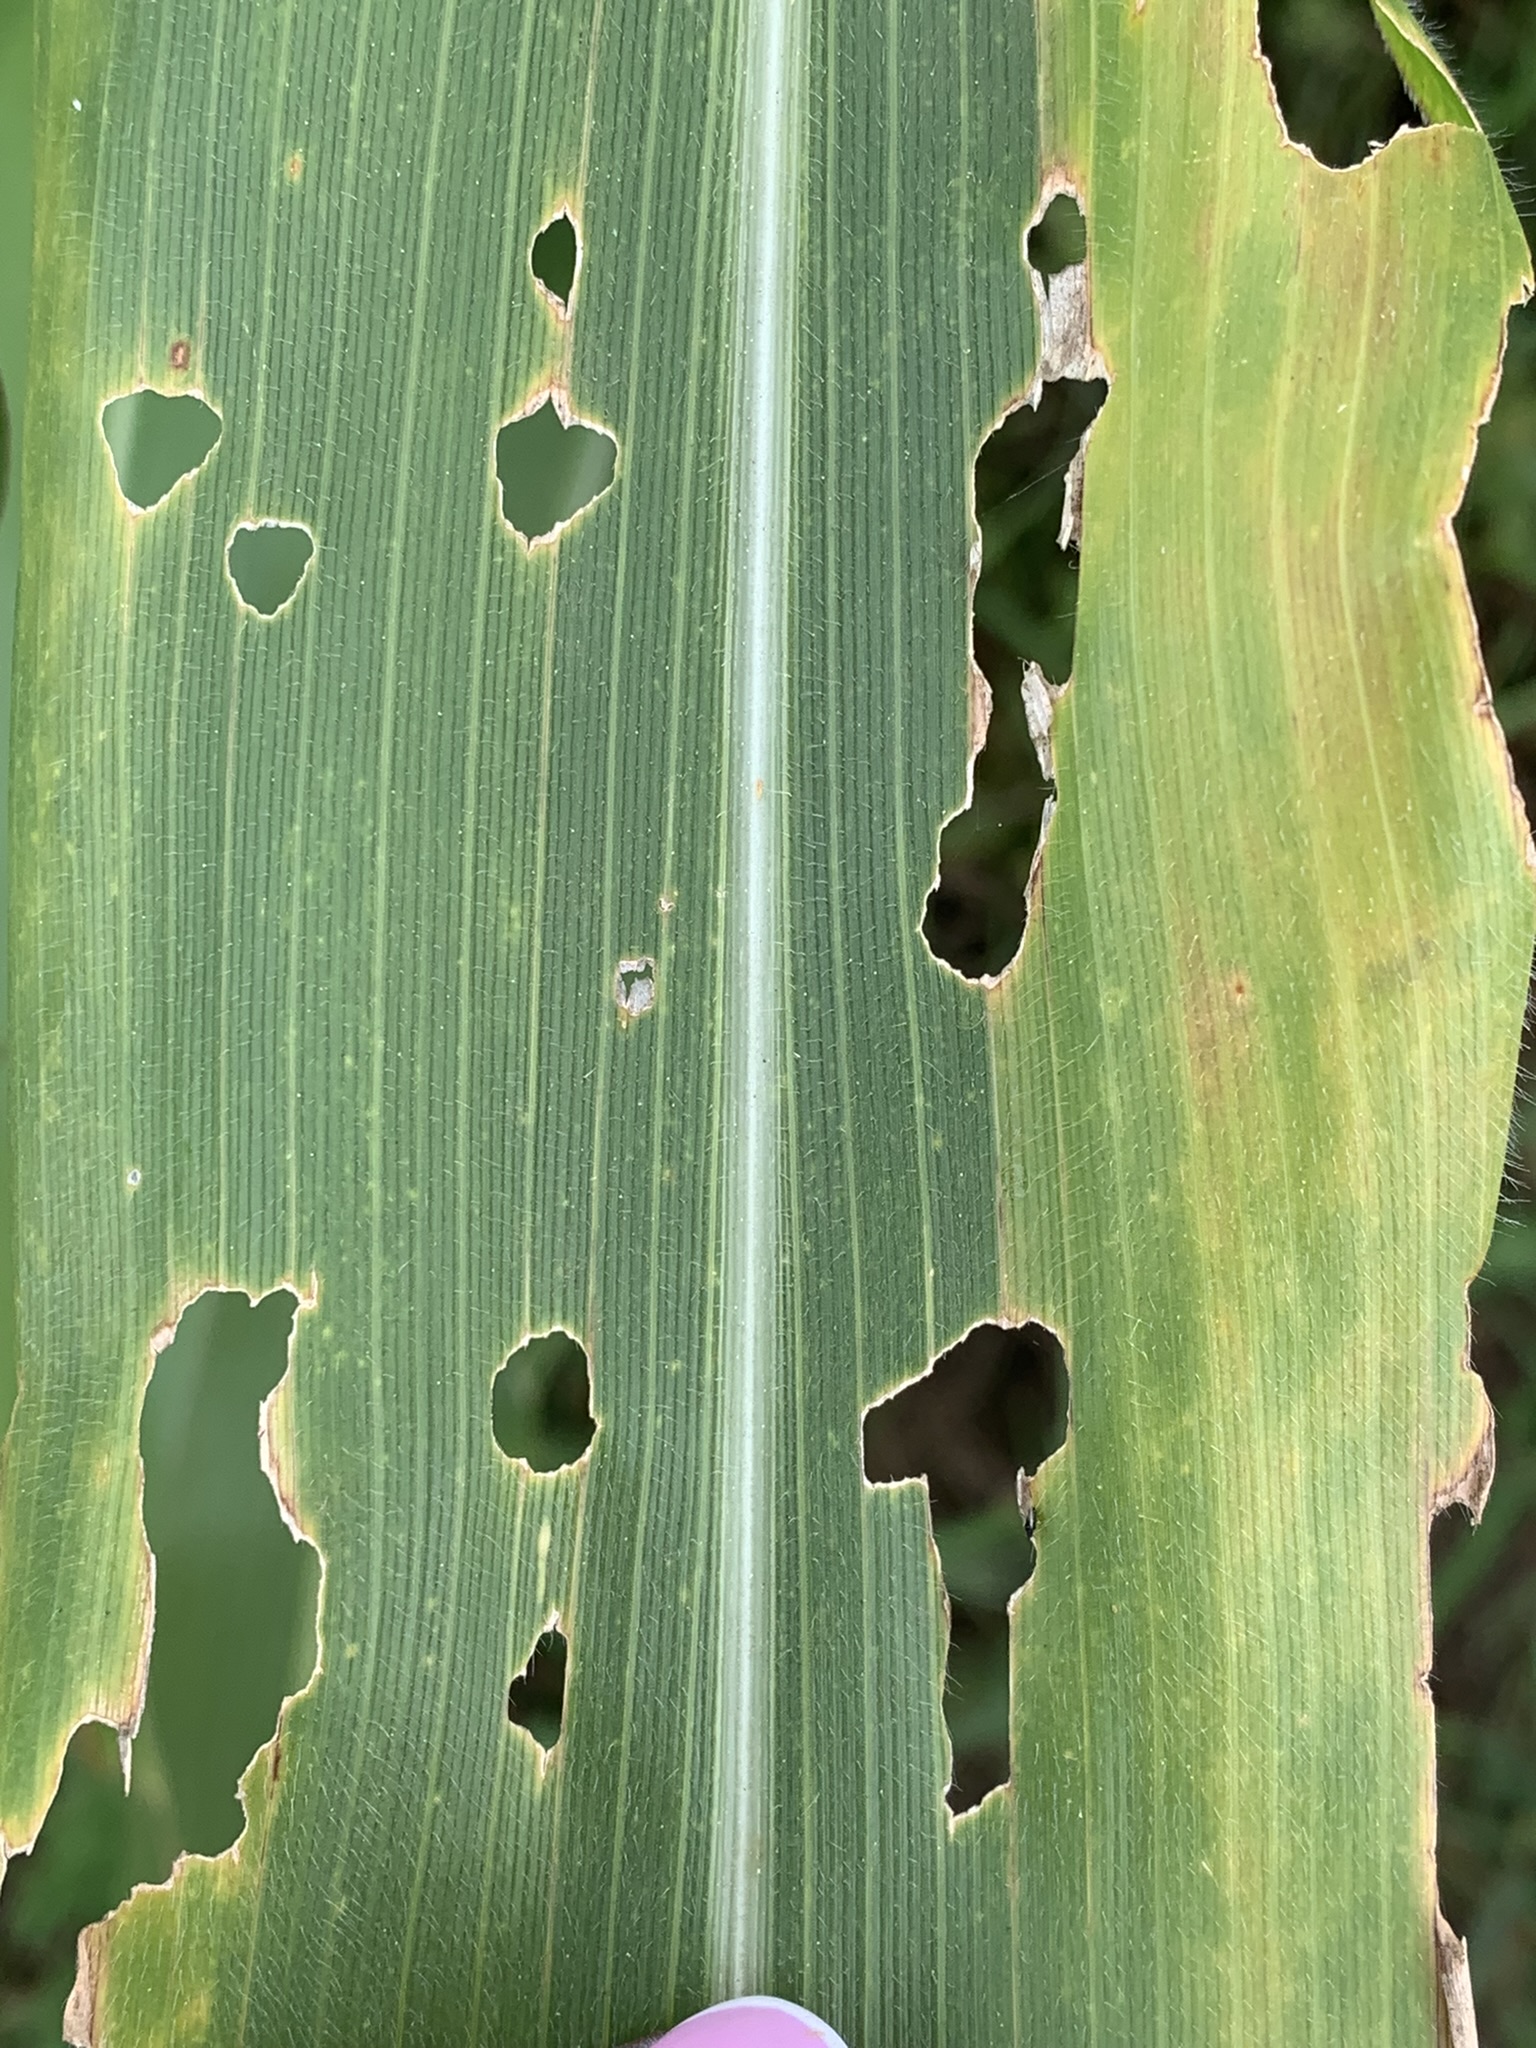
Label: MSV